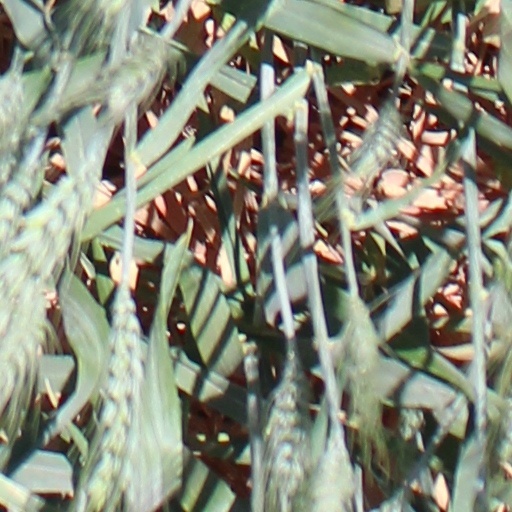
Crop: wheat